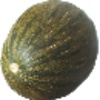
Label: melon_piel_de_sapo